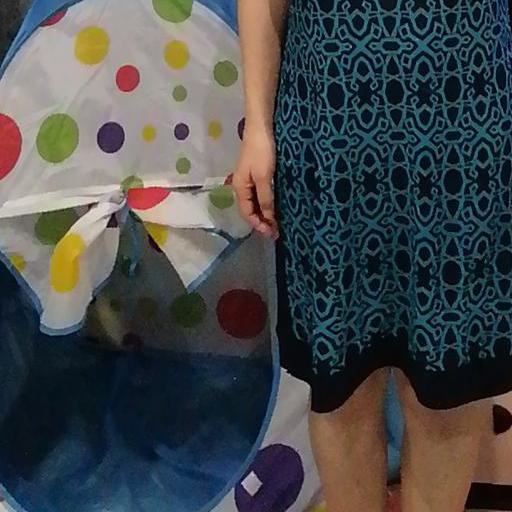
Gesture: no_gesture